History of the Islamic State

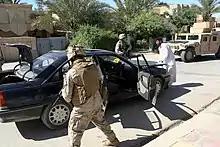
U.S. Marines in Ramadi in May 2006. The Islamic State of Iraq had declared the city to be its capital

On 12 October 2006, MSC united with three smaller groups and six Sunni tribes to form the Mutayibeen Coalition, pledging "To rid Sunnis from the oppression of the rejectionists (Shi'ite Muslims) and the crusader occupiers ... to restore rights even at the price of our own lives ... to make Allah's word supreme in the world, and to restore the glory of Islam". A day later, MSC declared the establishment of the Islamic State of Iraq (ISI), comprising Iraq's six mostly Sunni Arab governorates, with Abu Omar al-Baghdadi its emir and al-Masri Minister of War within ISI's ten-member cabinet.